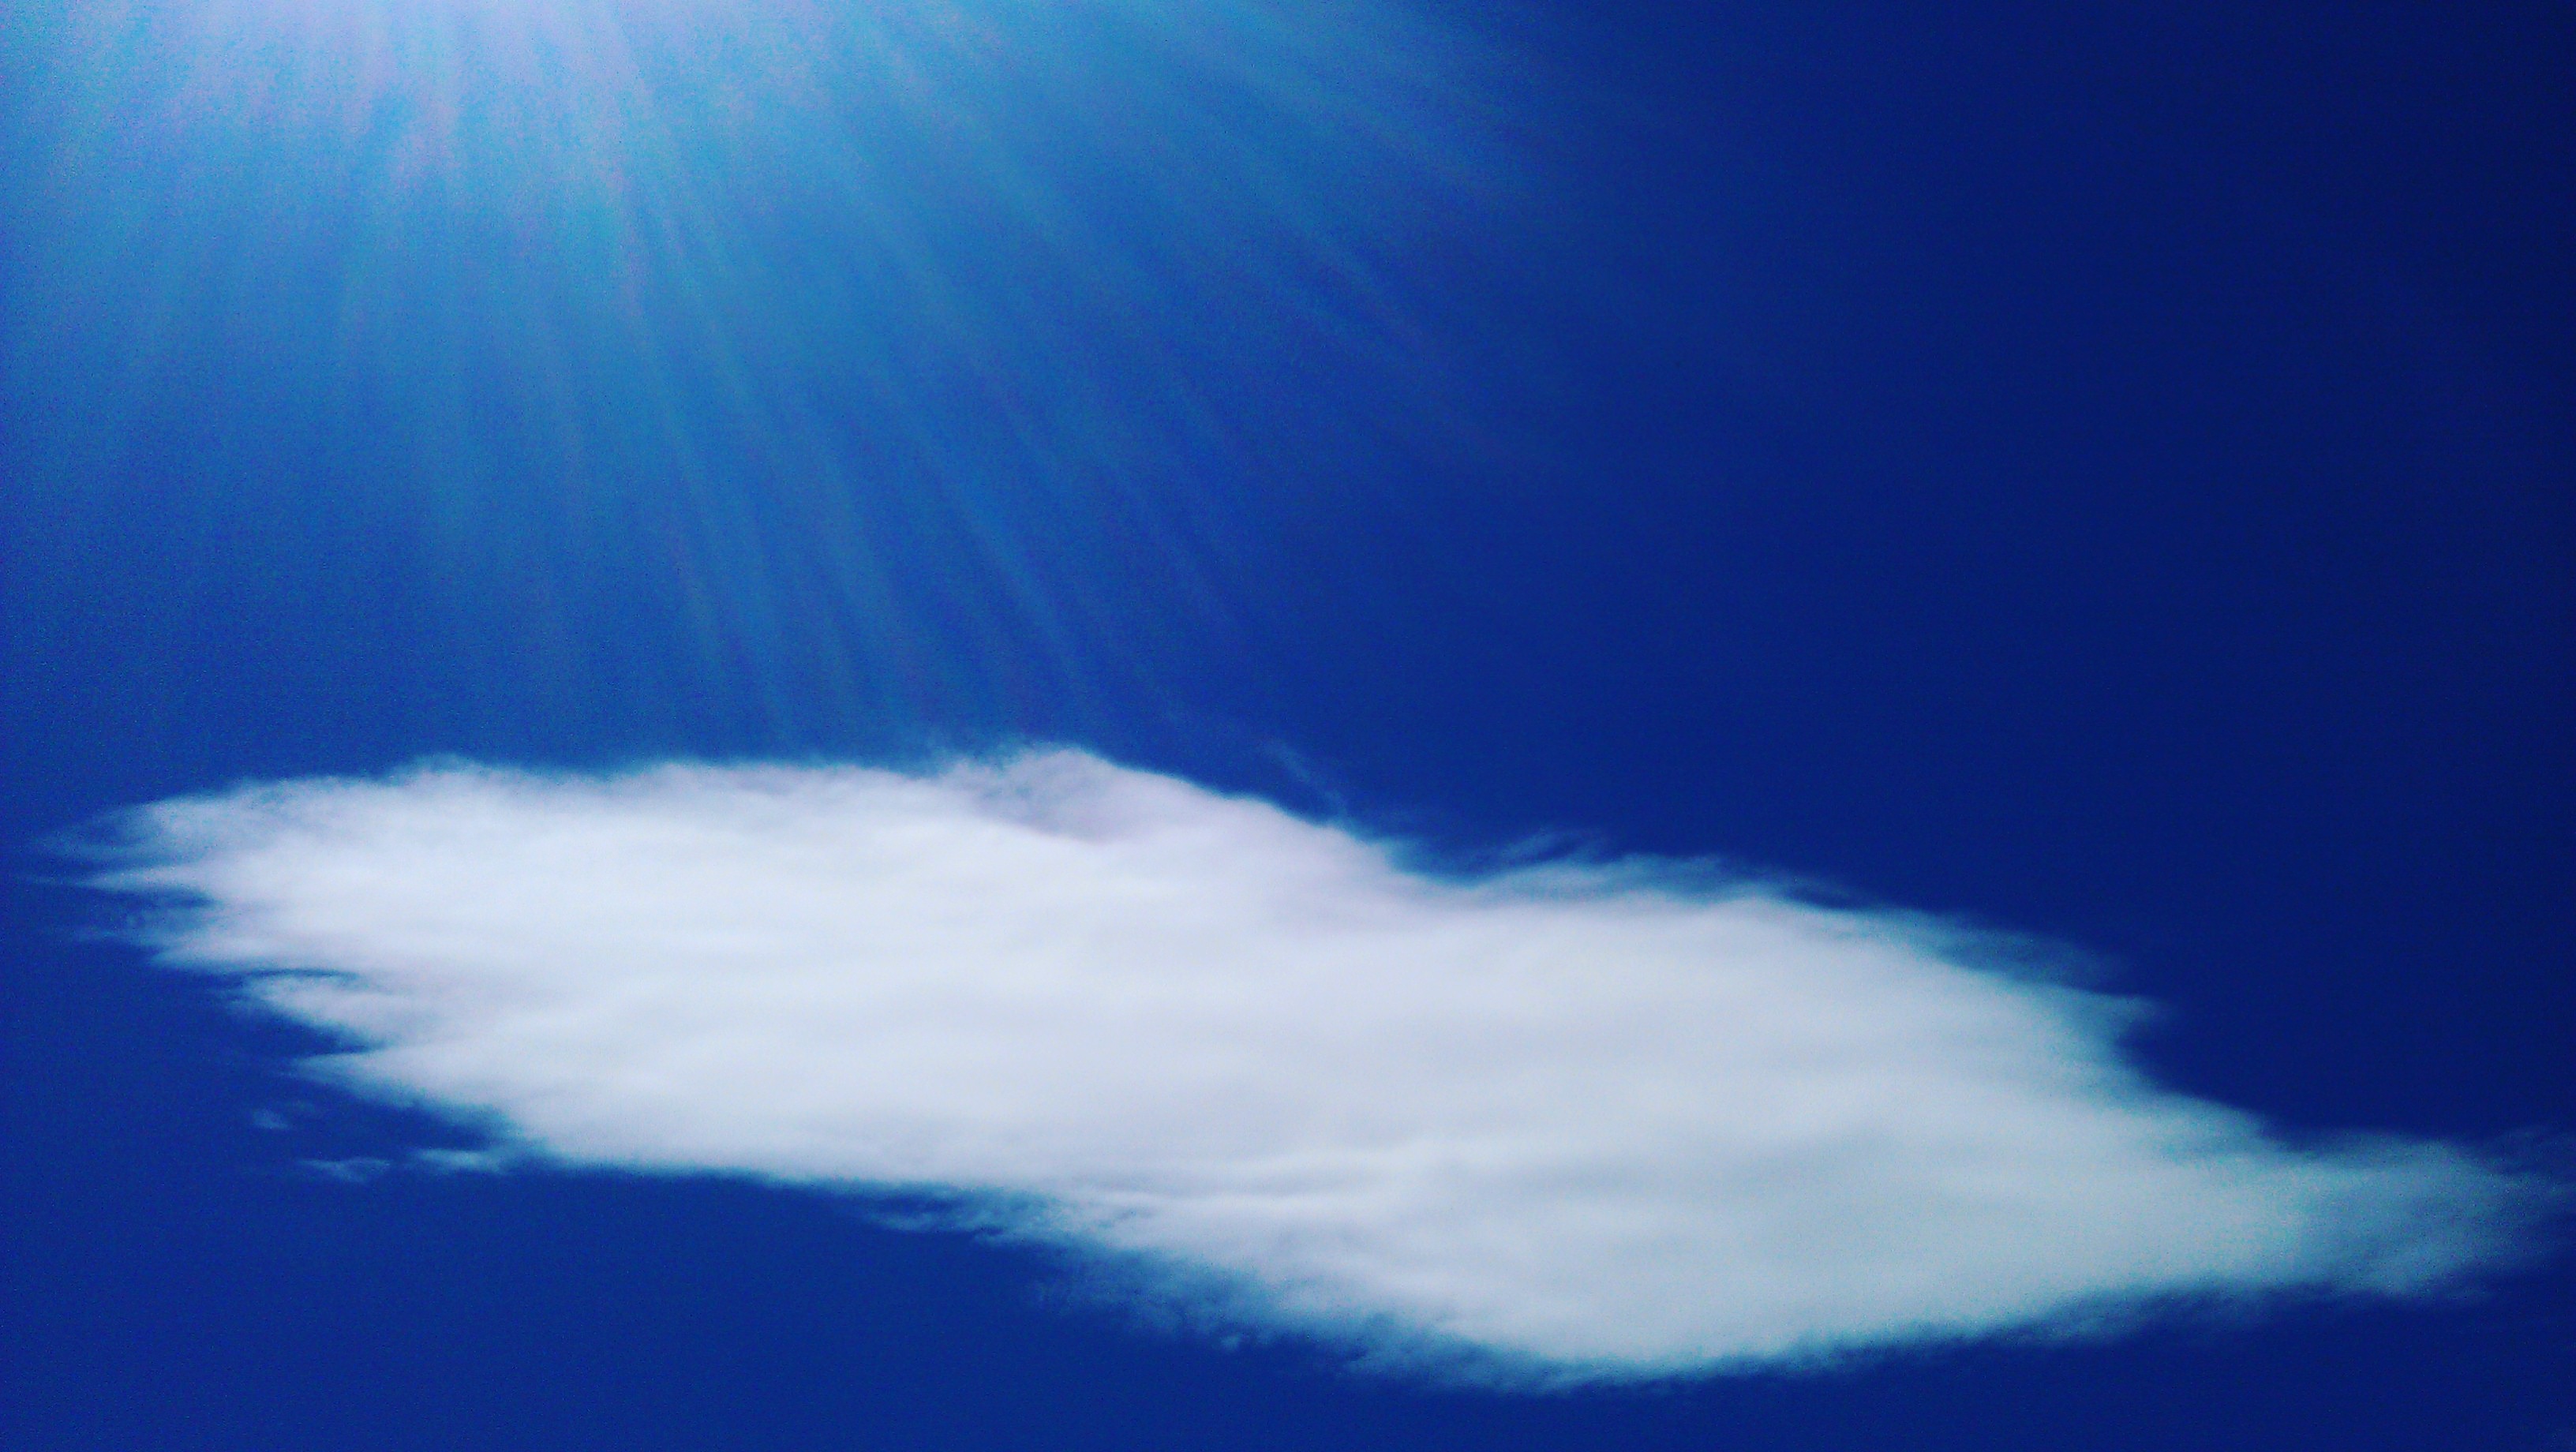
cloud, blue, sky, daytime, atmosphere, calm, meteorological phenomenon, cumulus, electric blue, geological phenomenon, sea